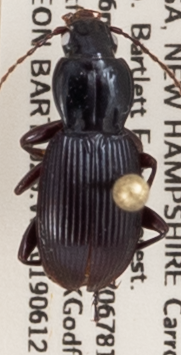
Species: Pterostichus tristis
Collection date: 2019-06-12
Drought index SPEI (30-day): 0.534
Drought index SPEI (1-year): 1.28
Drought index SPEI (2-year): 1.01